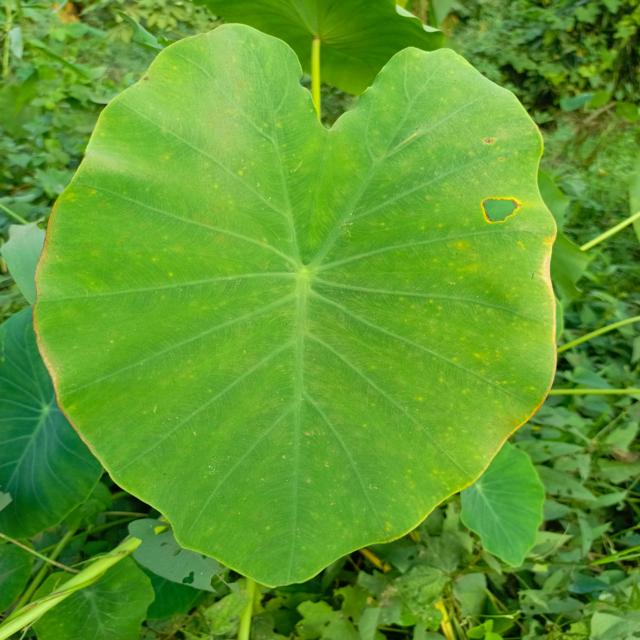
Label: Early_Blight